Dedoplistsqaro

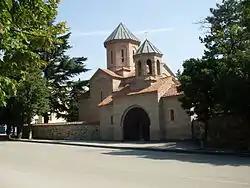
A church in Dedoplistsqaro

In 1869, the German entrepreneurs Carl Heinrich von Siemens and Ernst Werner von Siemens established an oil refinery near the village which functioned until the mid-1870s.